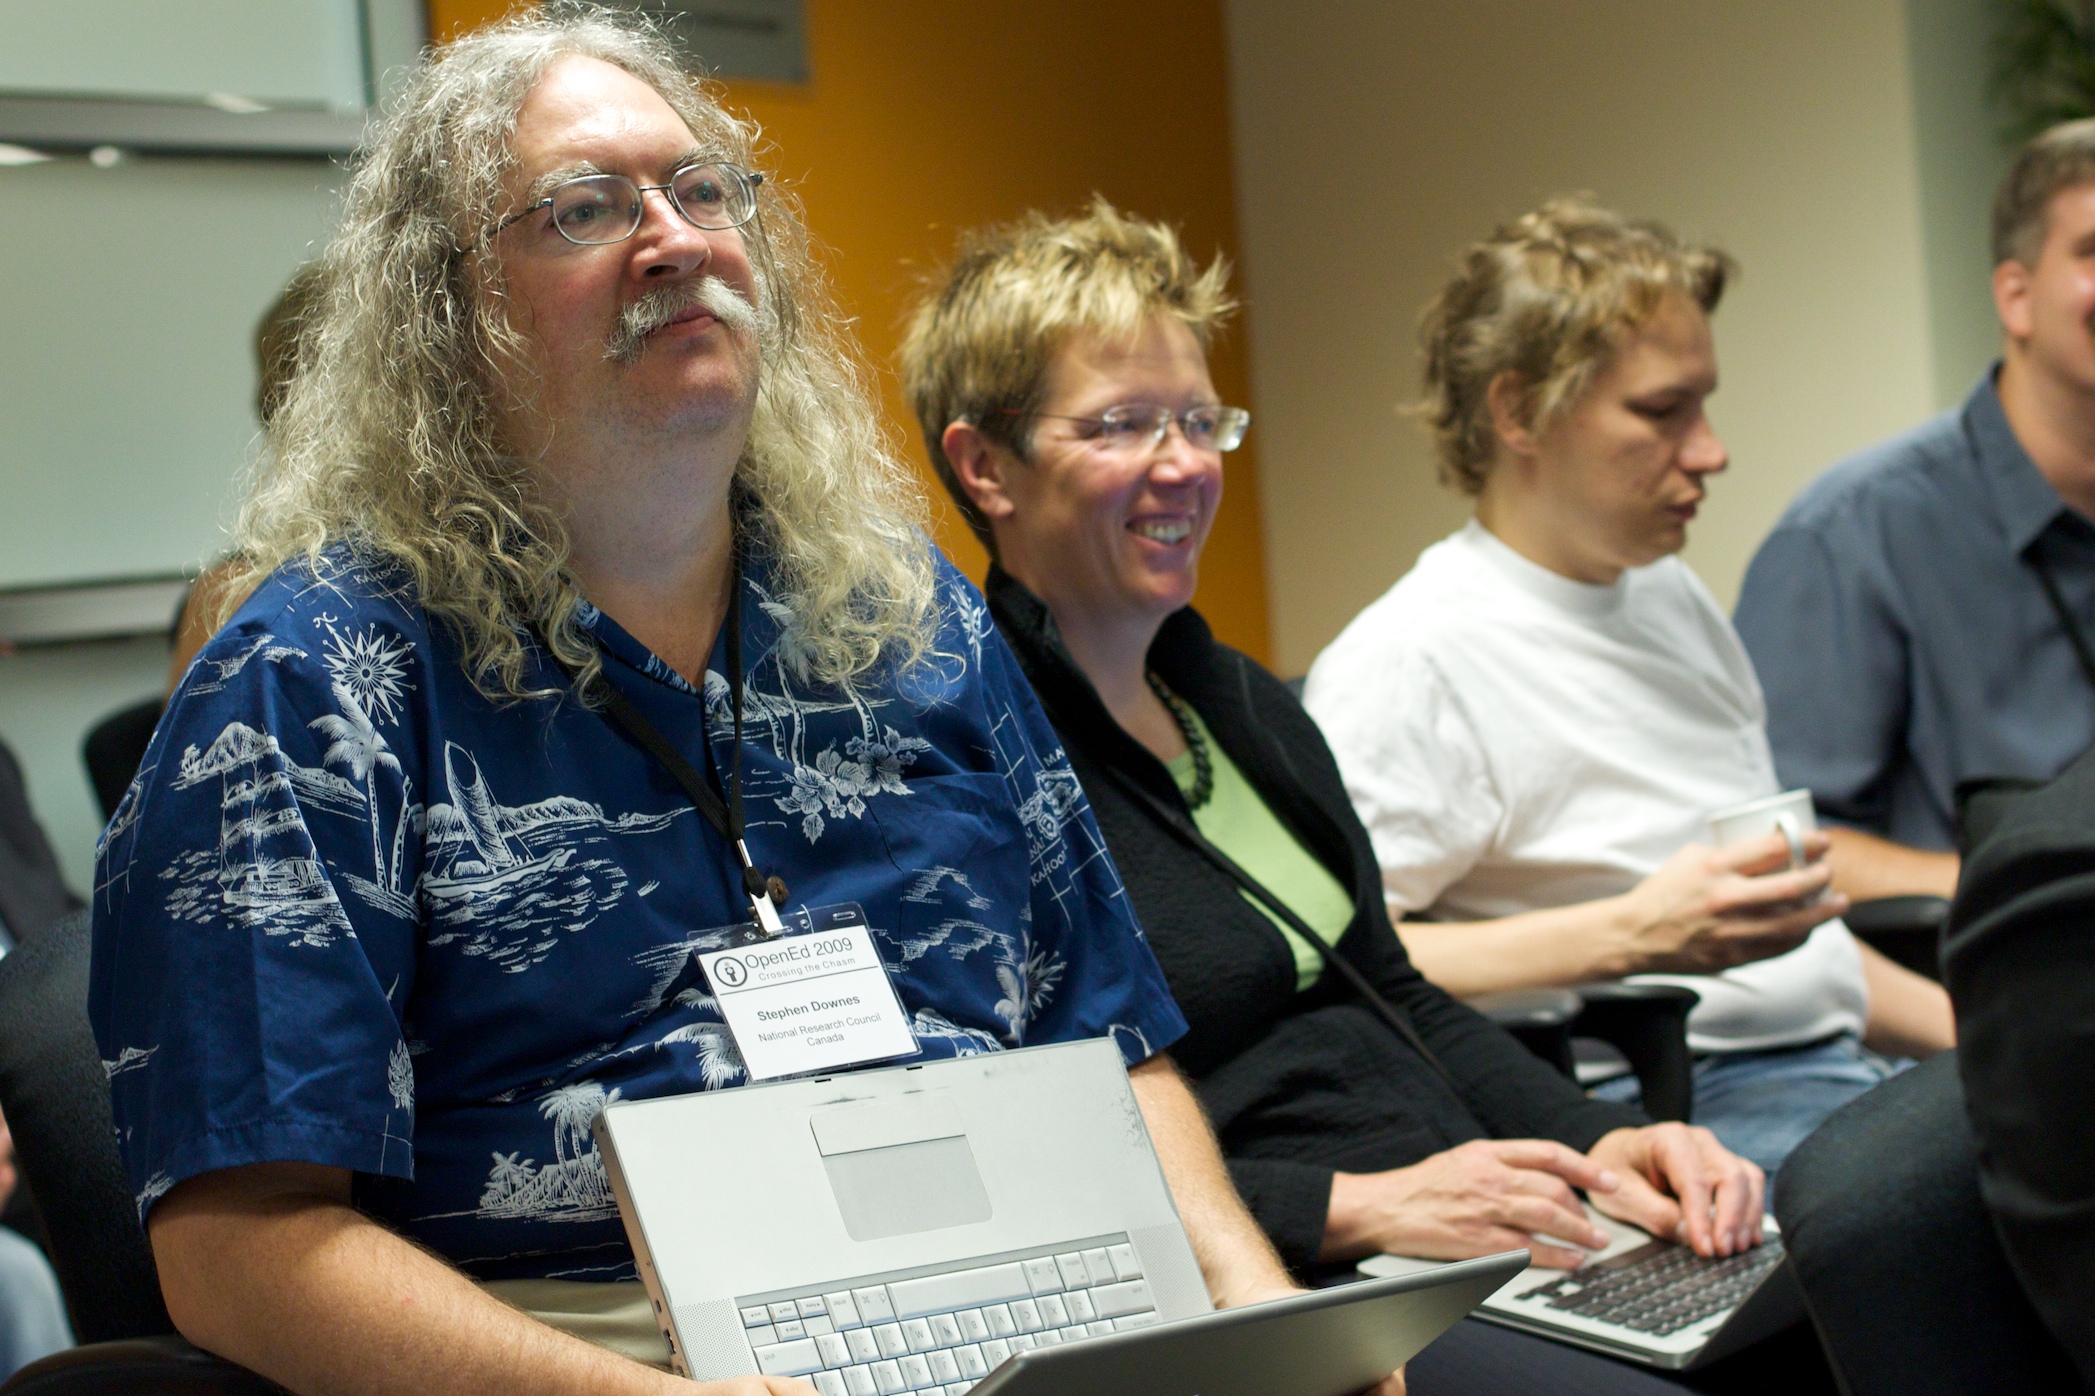
vancouver, professional, opened09